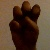
The image shows a hand gesture representing the letter 'E' in Indian Sign Language.